Sibiu

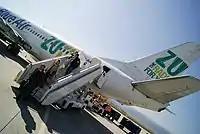
Sibiu Airport, Blue Air flight

Sibiu International Airport is one of the most modern international airports in Romania, with direct connections to Germany, Austria, United Kingdom, Ireland and Spain.